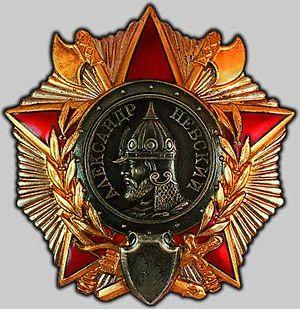
Order d'Alexandre Nevsky. Modèle intérimaire 1992 - 2010.